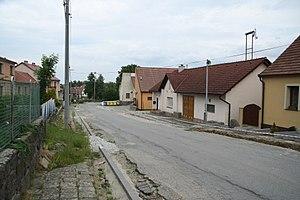
Hodov est une commune du district de Třebíč, dans la région de Vysočina, en République tchèque. Sa population s'élevait à 303 habitants en 2019.